Jacob Willekens

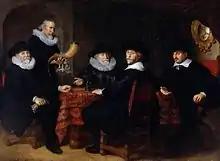
Jacob Willekens, second from the right. Painting done in 1642 by Govert Flink.

Jacob Willekens or Wilckens (1564–1649) was a Dutch admiral on a fleet to the Dutch Indies, and a herring seller, who went to sea again at the age of fifty for the Dutch West Indies Company. His best-known success was the conquest of São Salvador da Bahia, the then capital of Brazil. His fleet, which included Dutch corsair Piet Hein as vice admiral, departed from Texel on December 22, 1623 with between 26-36 ships and 3,300 sailors towards South America. At the beginning of June 1624, they began their attack from sea and soon captured the Portuguese stronghold with little resistance. They occupied Bahia for over a year before the local population took up arms under acting governor Matias de Albuquerque and Archbishop Dom Marcos Teixeira who eventually expelled them with the help of a combined Spanish-Portuguese fleet numbering 52 warships and 12,000 soldiers in May 1625. This was the first major WIC privateering expedition to the region.